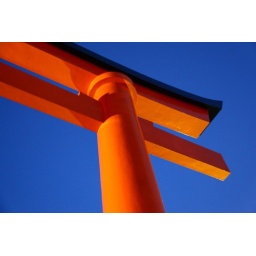
blue sky over Kyoto 2